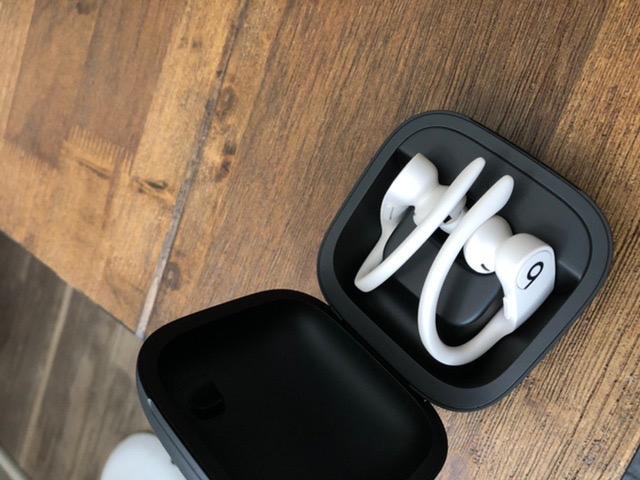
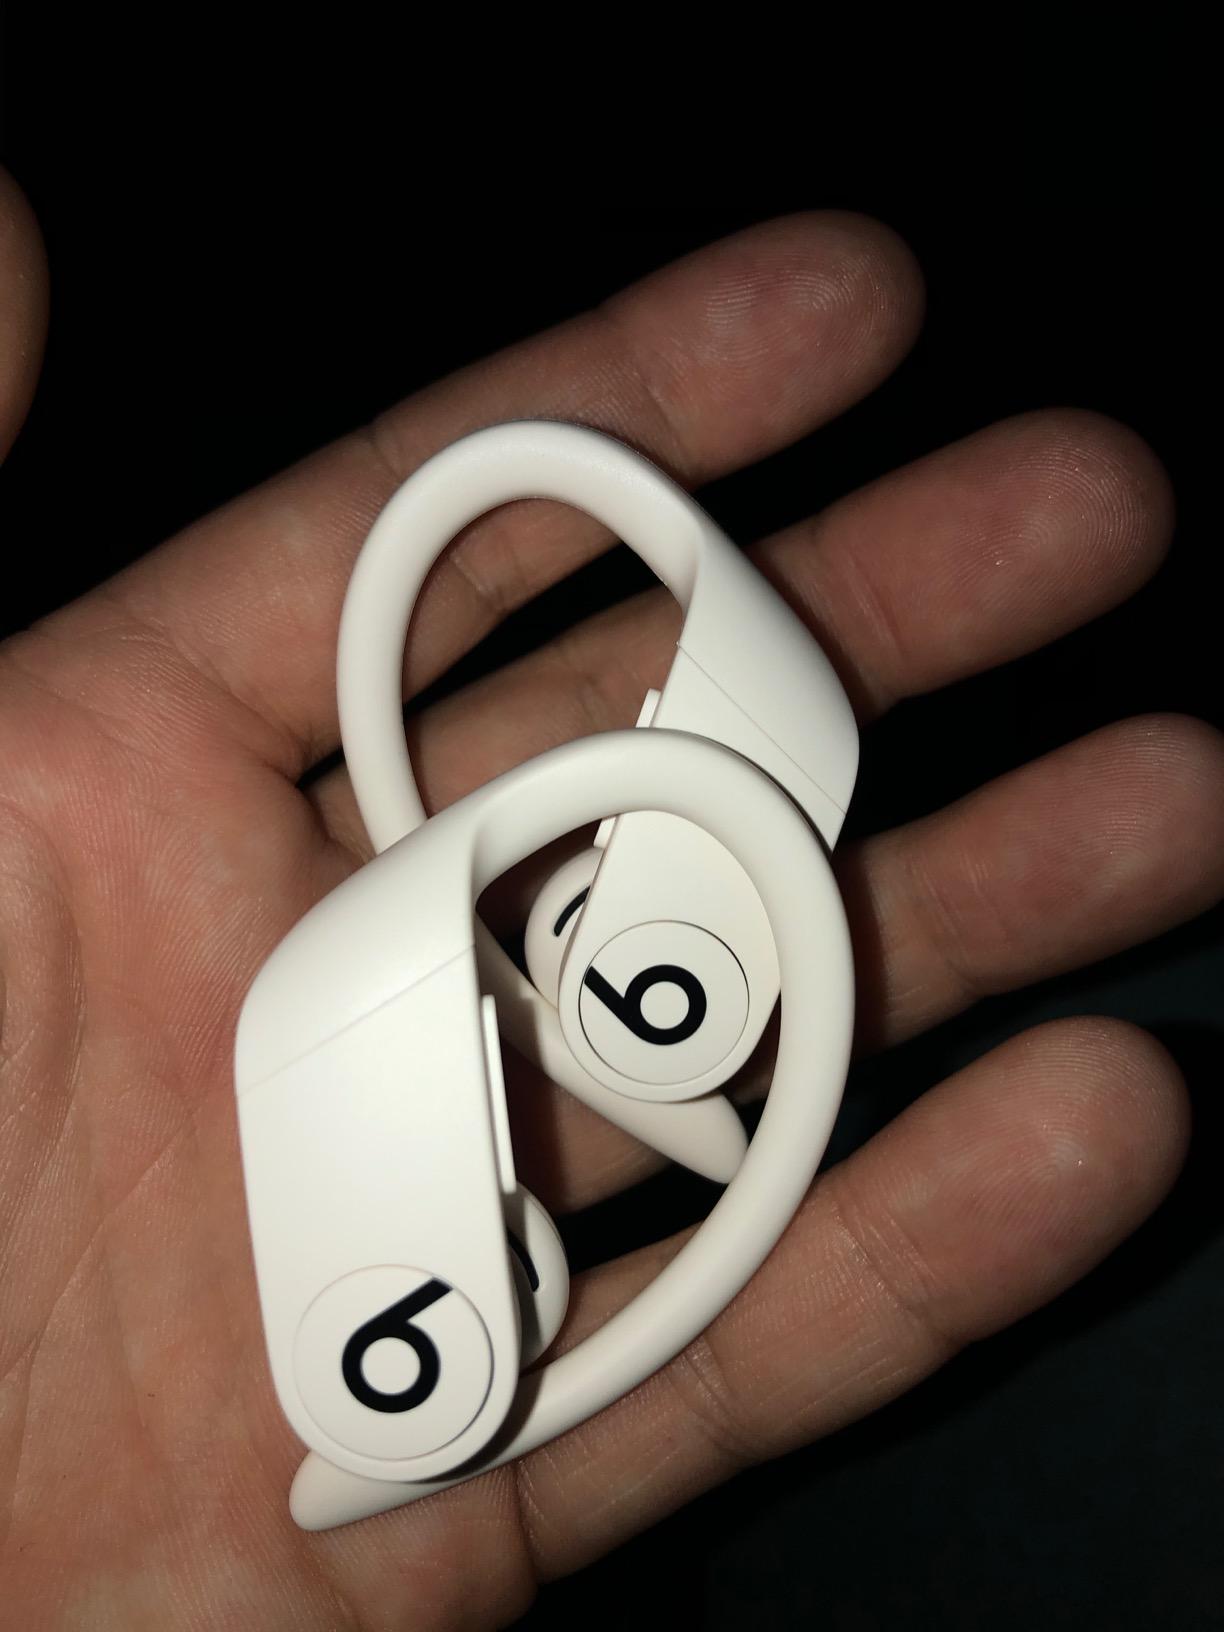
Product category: earbuds
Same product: yes